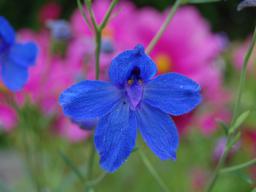
Label: Background_without_leaves